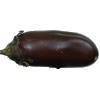
Label: eggplant